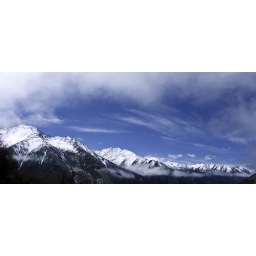
mountain range near four girls